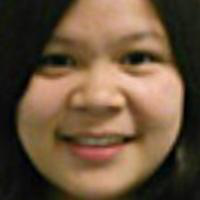
Age group: age 11-20